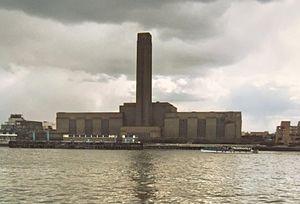
Bankside Power Station est une centrale électrique désaffectée située sur la rive sud de la Tamise, dans le quartier Bankside de l'arrondissement de Southwark, à Londres. Elle a produit de l'électricité de 1891 à 1981 et a également été utilisée comme base de formation pour les apprentis de tout le pays. Des étudiants en artisanat et en génie y ont été formés à l'aide d'ateliers d'usinage spécialisés pour la formation.